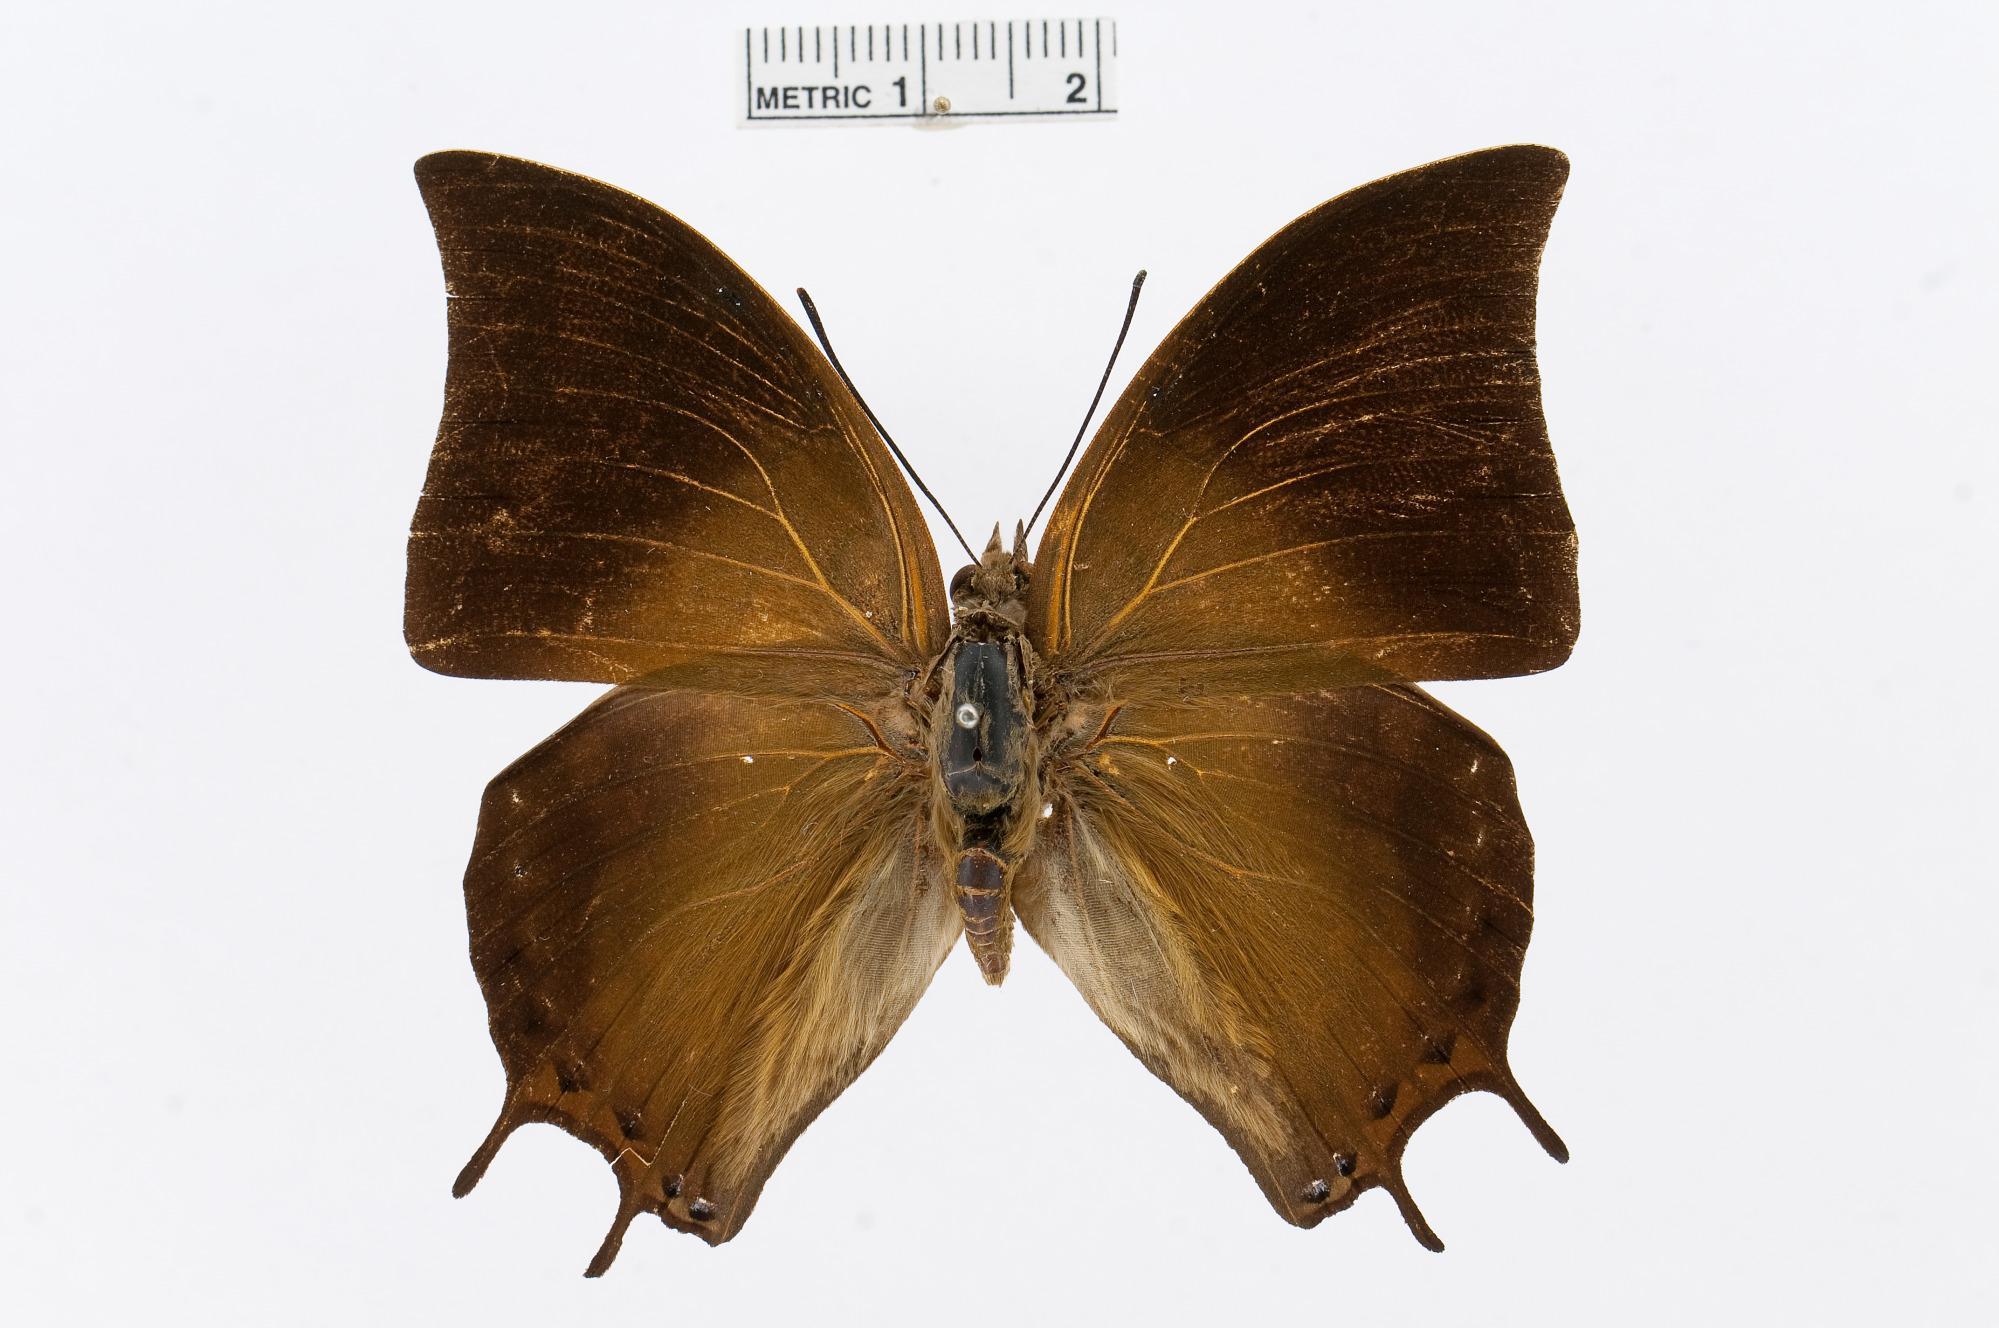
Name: Charaxes antonius
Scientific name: Charaxes antonius Semper, 1878
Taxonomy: Animalia, Arthropoda, Insecta, Lepidoptera, Nymphalidae, Charaxinae